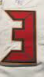
Number: 3